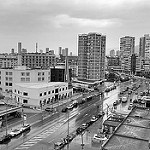
Label: B & W